Morton Deyo

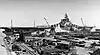

Morton Deyo's last duty station, from 1946 to 1949, was as Commandant of the First Naval District, headquartered at the Boston Navy Yard. The First Naval District exercised administrative supervision of all Navy activities in the New England states, except for Connecticut.